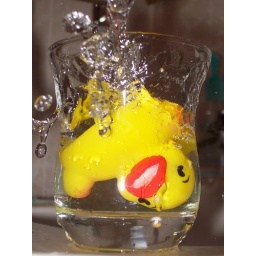
rubber duck falls in glass